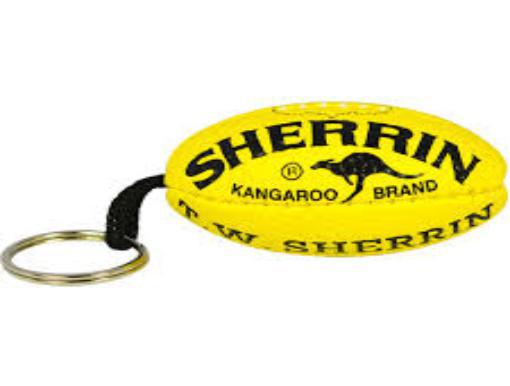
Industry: Sports